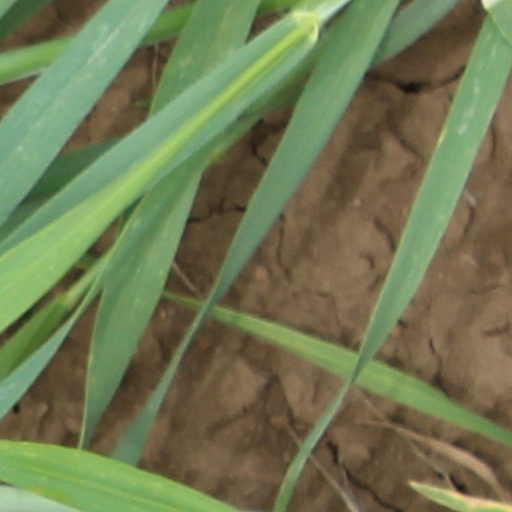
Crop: wheat